Henry Metcalfe (military officer)

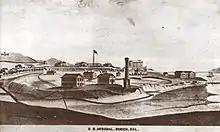
Benicia Arsenal, 1878

Metcalfe started his military career as assistant ordnance officer at the Ordnance Bureau in Washington, D.C., in early 1869. That year he was sequentially stationed at Rock Island Arsenal III, at the Military Academy as assistant professor of Spanish and as aide-de-camp of Major-General Henry W. Halleck. After a -month leave of absence in 1870, he was appointed executive ordnance assistant at Springfield Armory on November 11, 1870. There he developed several improvements for small firearms for which he obtained a series of patents.